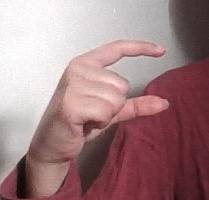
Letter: dal